Weightlifting at the 2018 Mediterranean Games

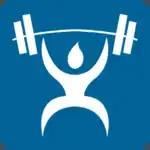

The weightlifting competitions at the 2018 Mediterranean Games took place between 23 and 27 June at the Constantí Pavilion in Constantí.